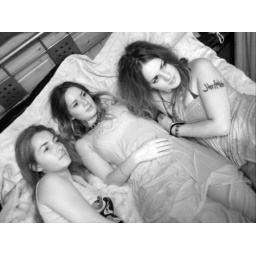
3 Girl dirty funk rock band ... Photo by Levi Salkeld.